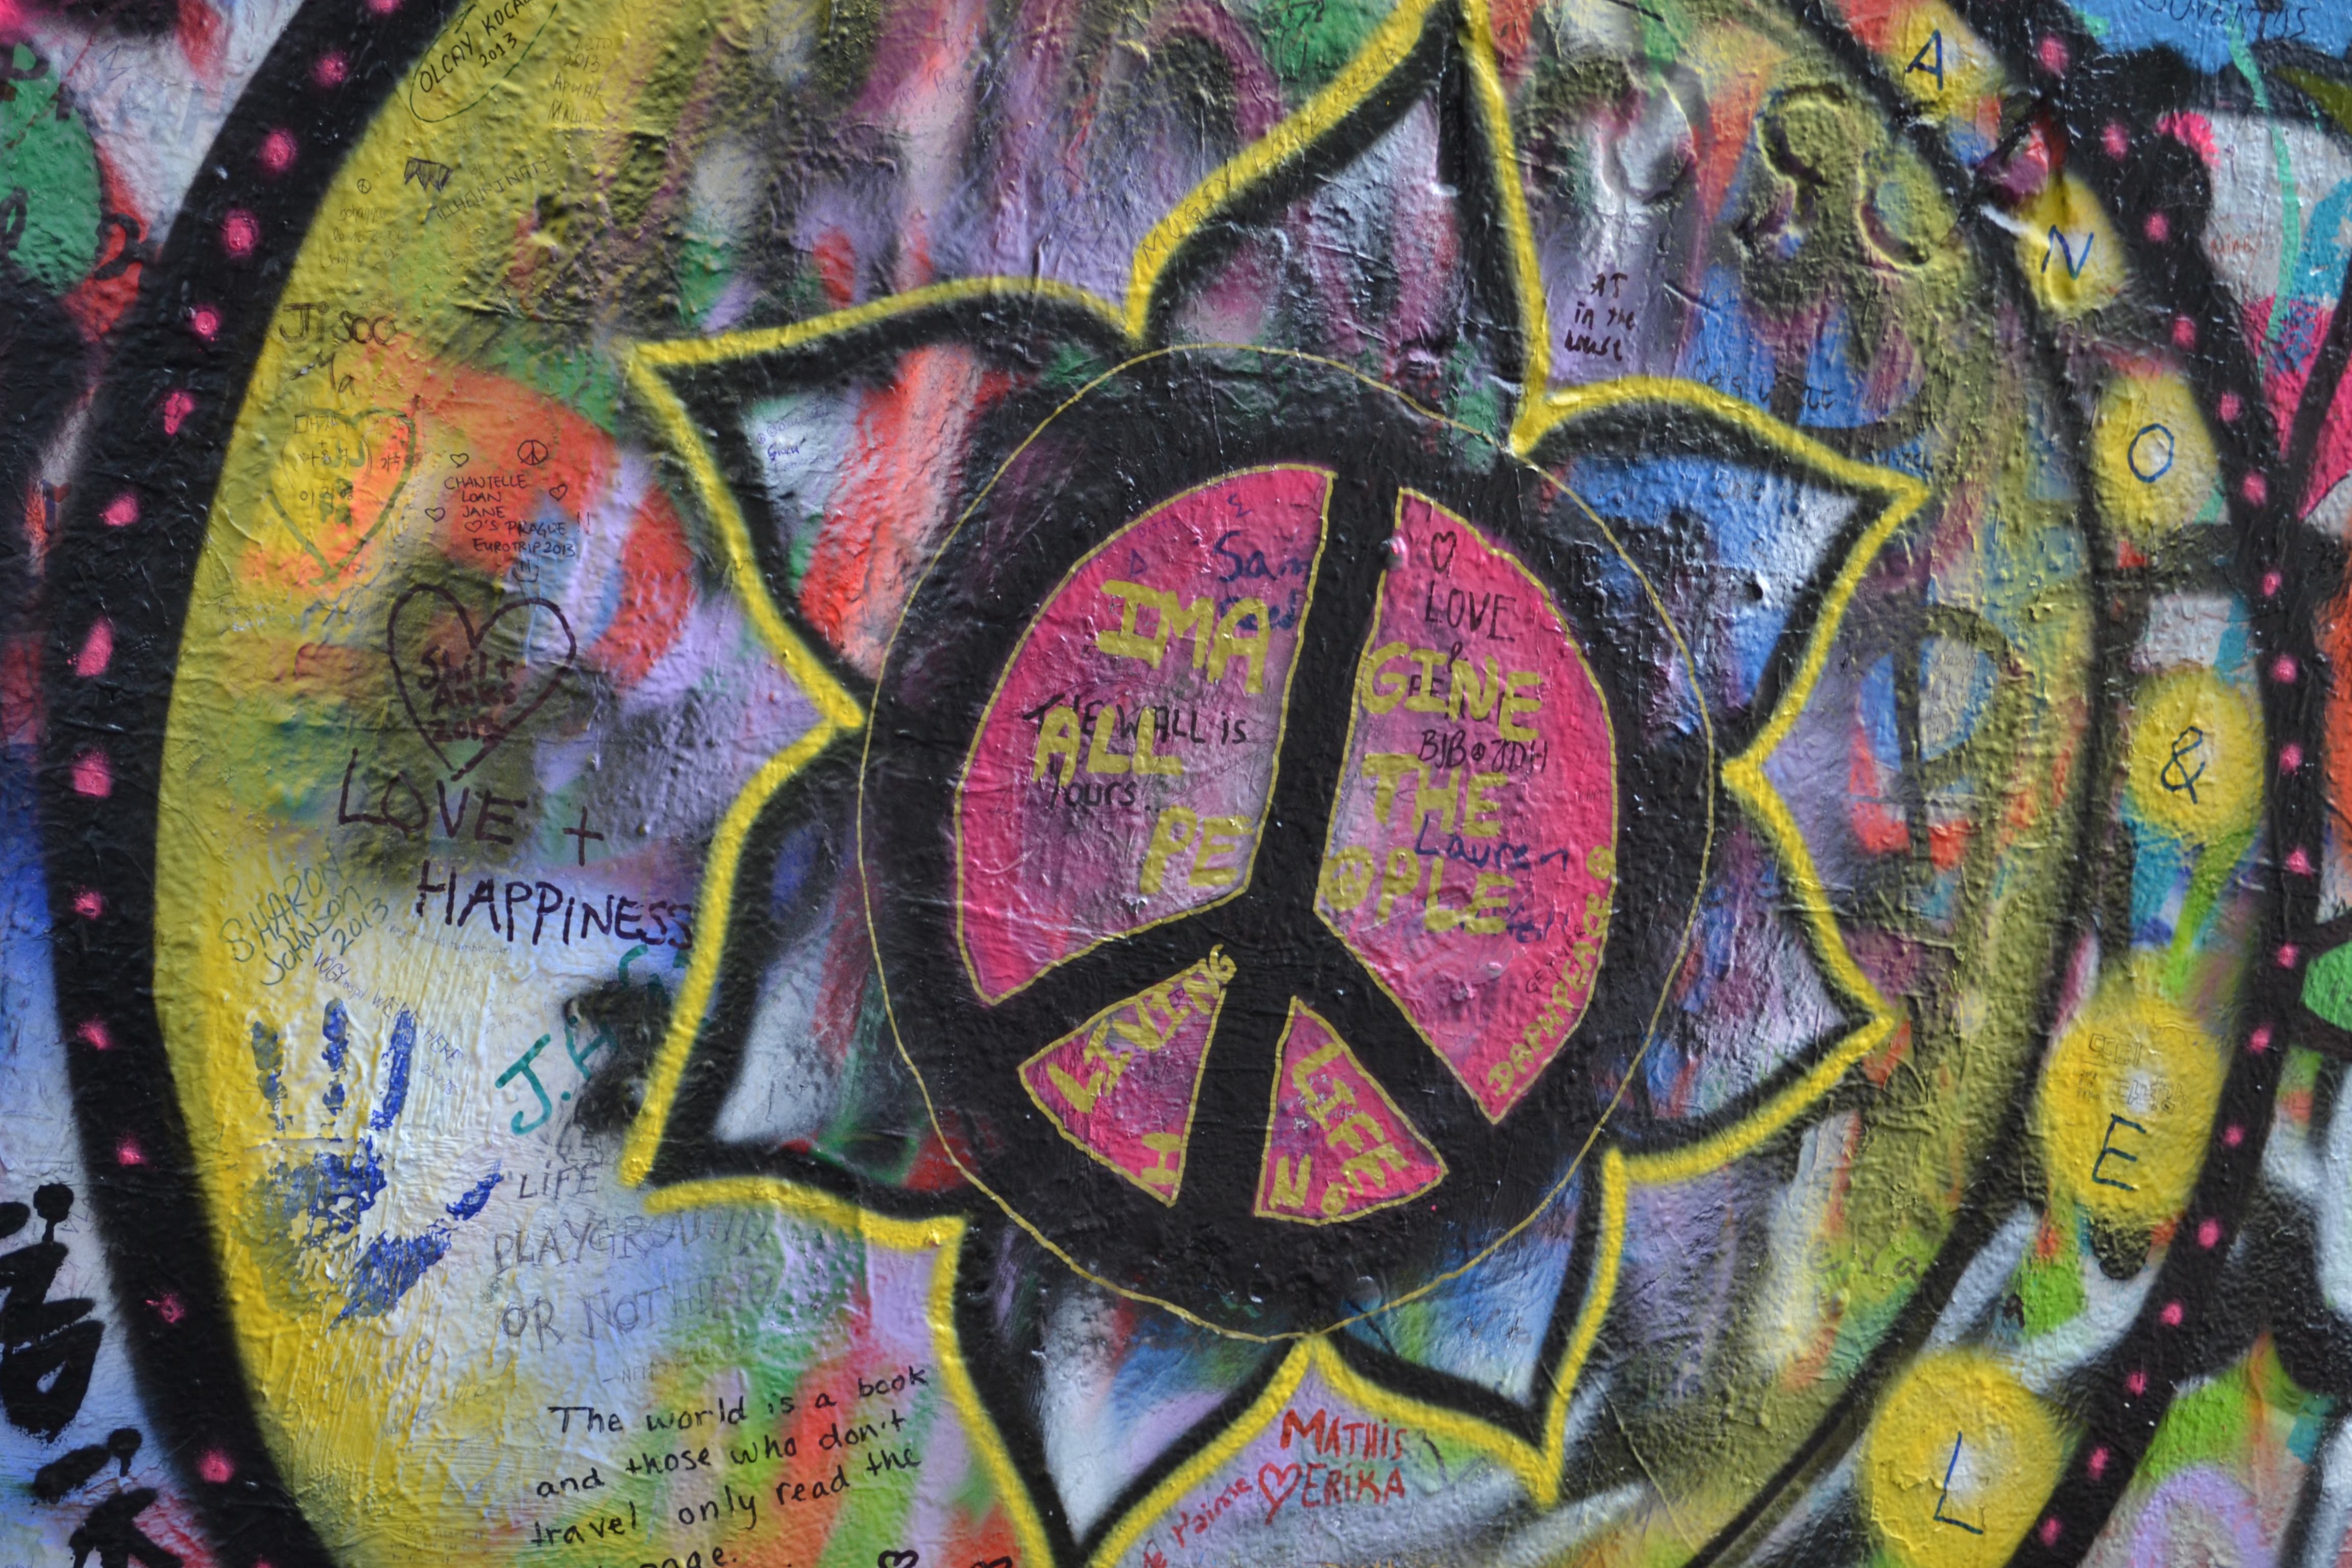
urban, wall, love, symbol, spray, color, artist, paint, grunge, prague, graffiti, artwork, painting, memorial, art, drawing, creativity, design, cool, tag, expression, style, colored, backdrop, creation, lennon wall, graphiti